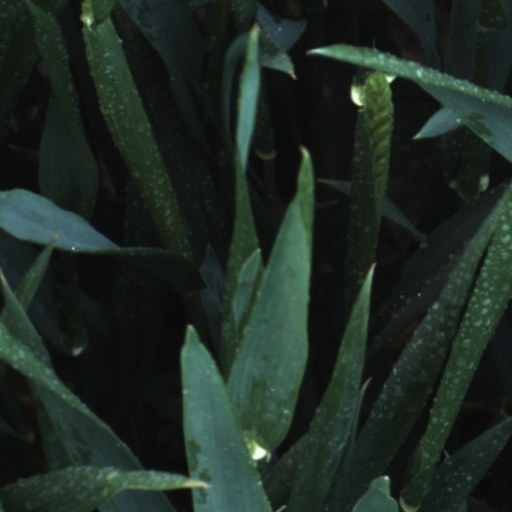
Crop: wheat